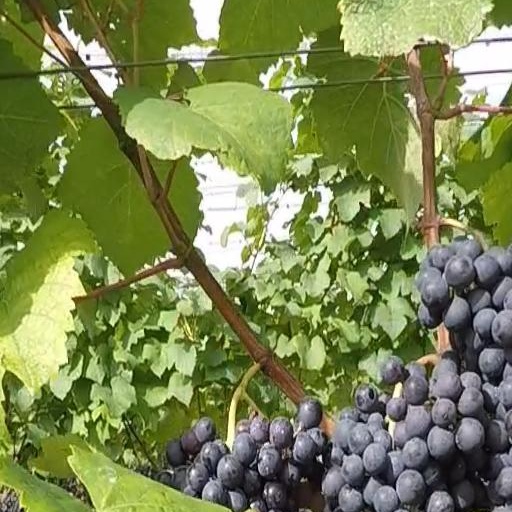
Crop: grape